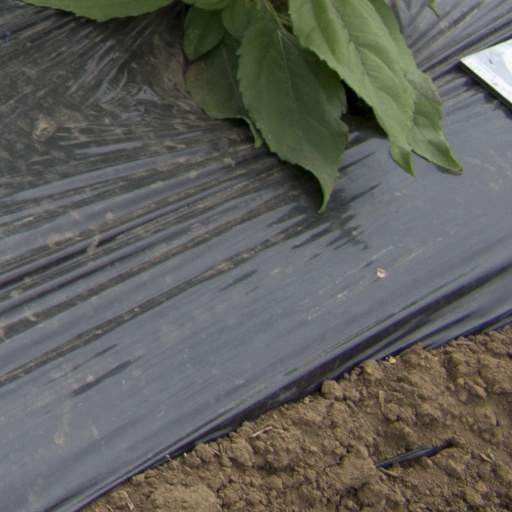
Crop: Jerusalem artichoke